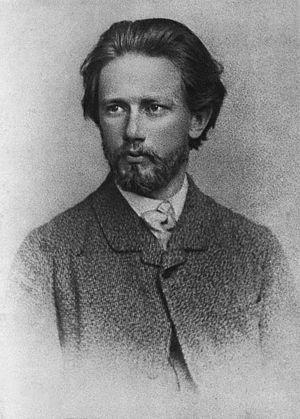
Votkinsk est une ville d'Oudmourtie, une république de la Fédération de Russie. Sa population s'élève à 98 287 habitants en 2013.
Sugar Rum Cherry ou Sugar Rum Cherry est un standard de jazz big band américain, composé par Duke Ellington et Billy Strayhorn en 1960, adapté et arrangé de la « Danse de la Fée Dragée » du ballet romantique féérique russe Casse-Noisette de 1892 de Tchaïkovski. Il est enregistré avec le big band d'Ellington pour l'album The Nutcracker Suite de 1960, chez Columbia Records.
La maison natale musée de Tchaïkovski est une maison-musée de style manoir, de Votkinsk en Oural en Russie, à 1200 km à l'est de Moscou. Lieu de naissance du célèbre compositeur de musique classique russe Tchaïkovski qui y passe sa petite enfance de sa naissance à 1848, avant qu'un musée ne lui soit dédié depuis 1940. La maison est classée aux monuments historiques russes n°1810016000.